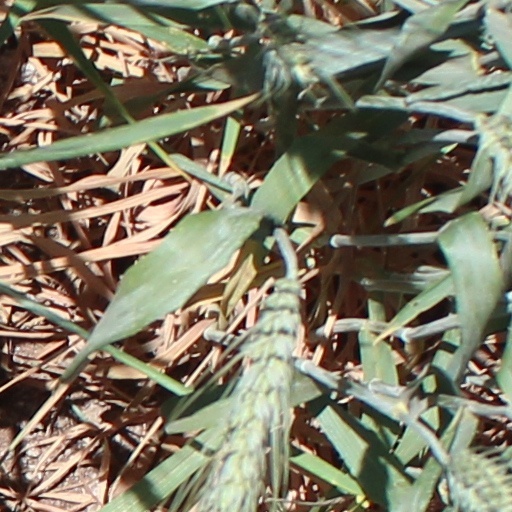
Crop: wheat